Haim Haberfeld

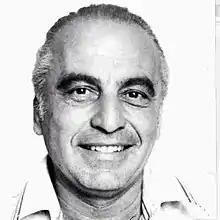
Haim Haberfeld

Haim Haberfeld (6 September 1931 – 29 January 2002) was an Israeli trade union leader and the chairman of the Israel Football Association.